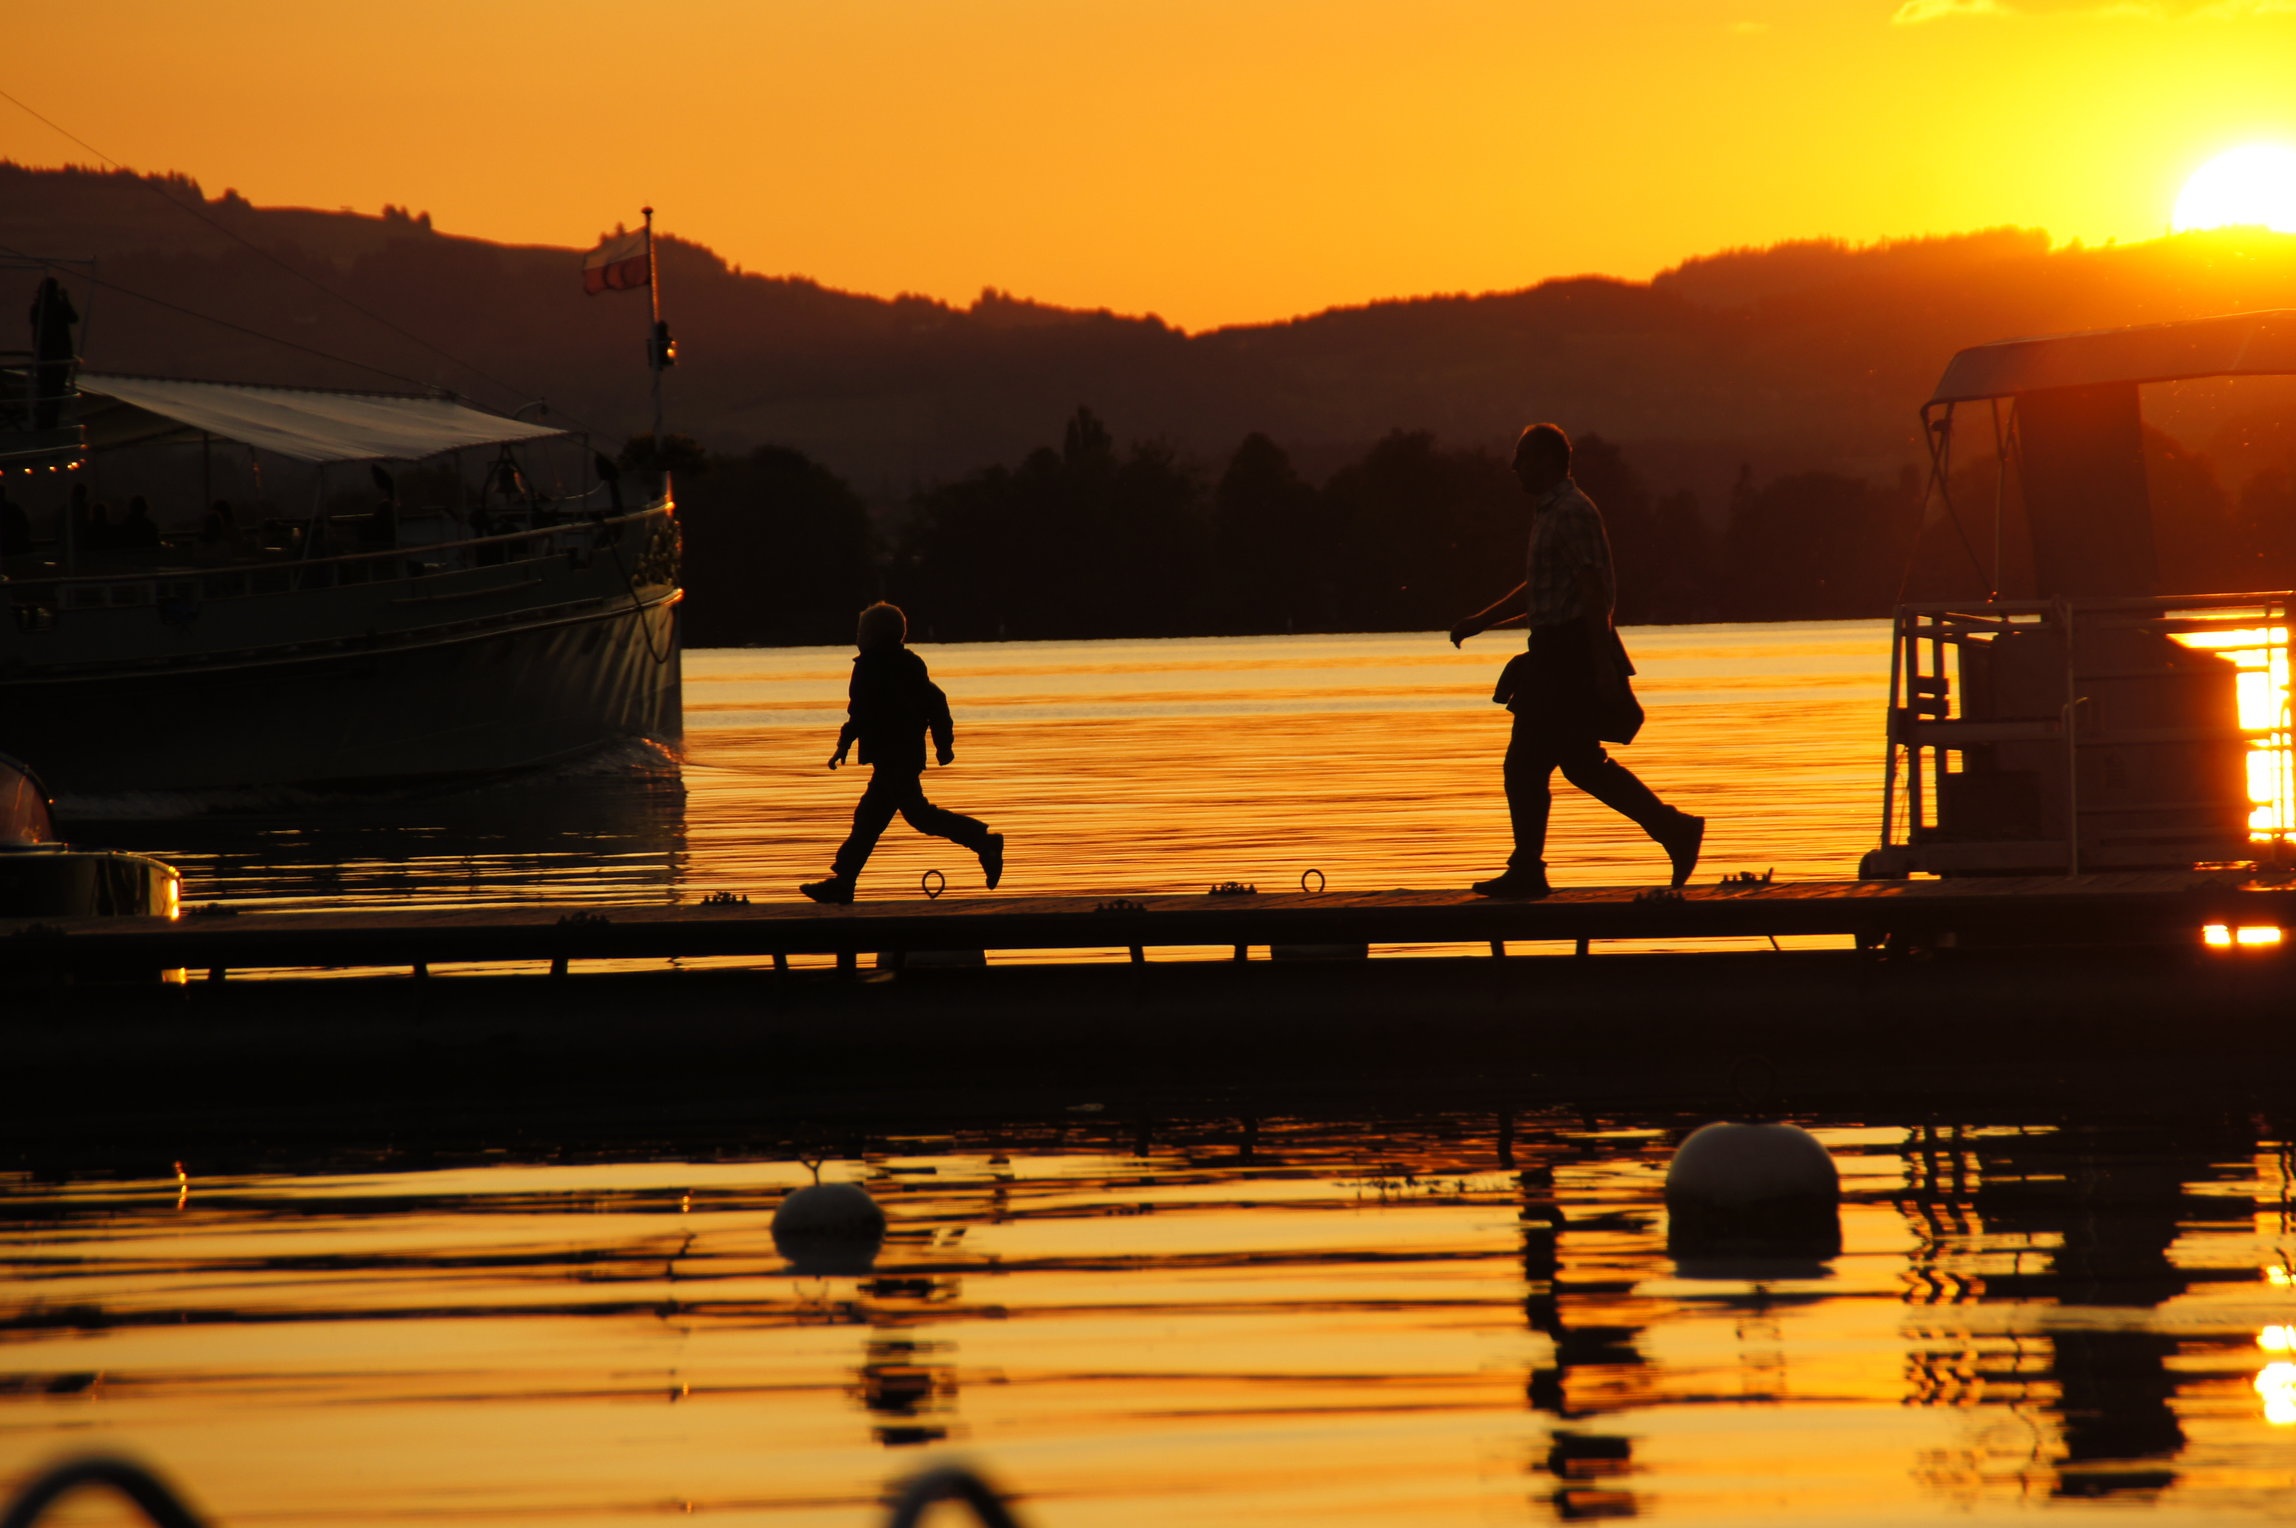
sea, silhouette, light, sunrise, sunset, sunlight, morning, lake, dawn, ship, summer, dusk, web, evening, reflection, movement, father and son, silent, idyll, abendstimmung, lake constance